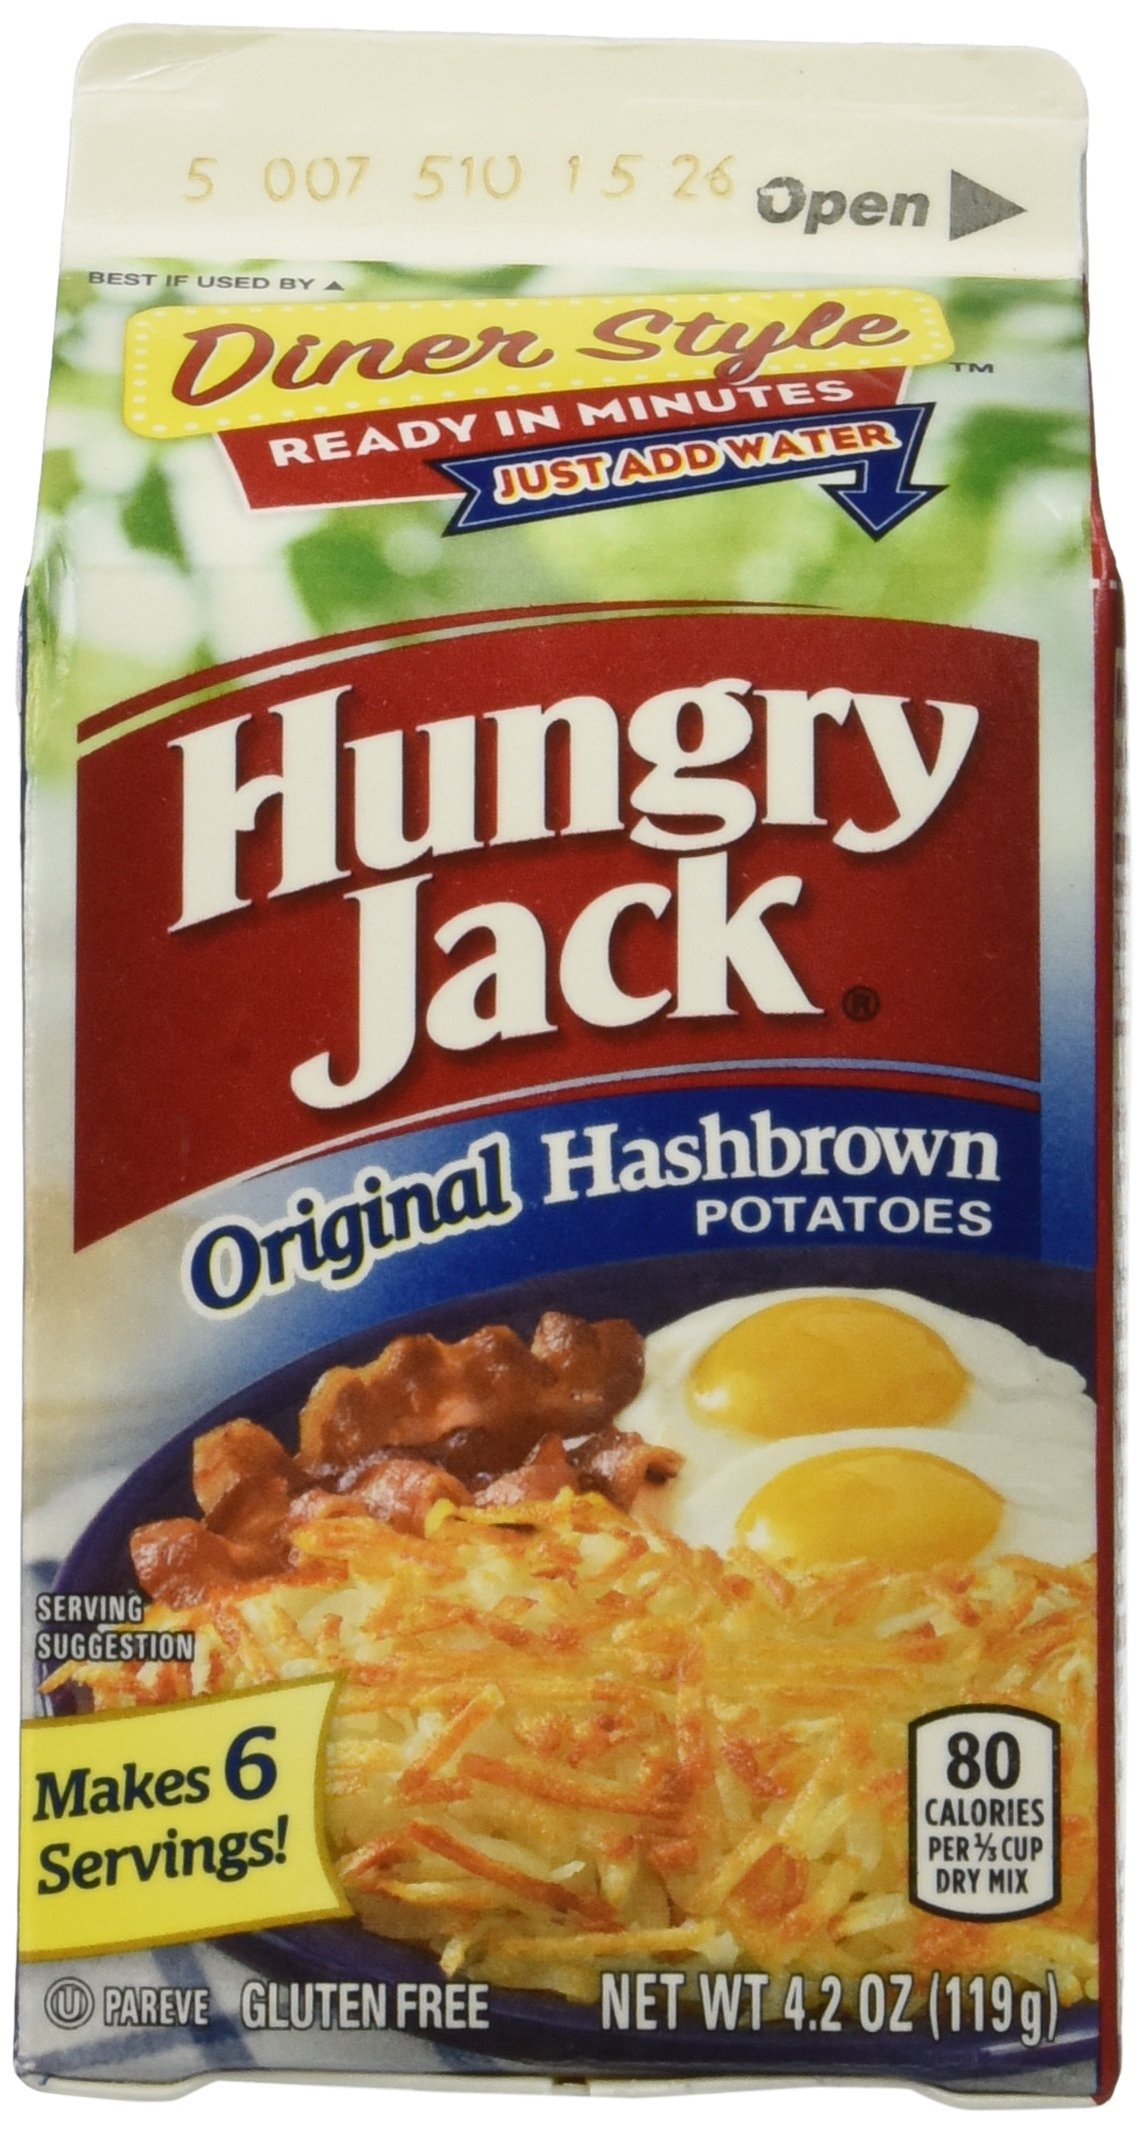
Item Name: Hungry Jack Premium Hashbrown Potatoes 4.2 oz (Pack of 2)
Bullet Point: 2 Family Size, 7 Servings Each
Product Description: Hungry Jack Hashbrown Potatoes, Original
Value: 8.4
Unit: Ounce

Price: 1.82